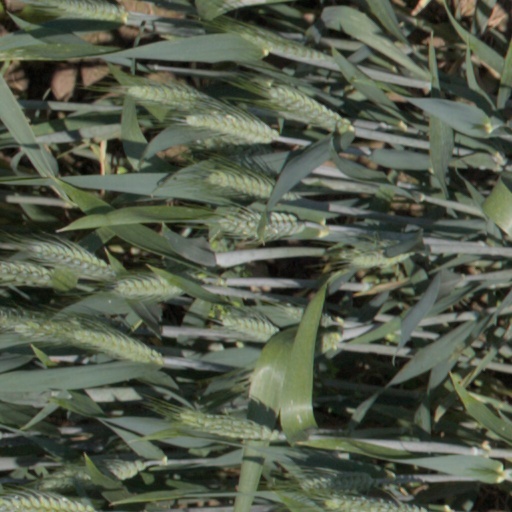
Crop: wheat